Headlamp

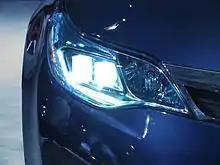
2014 Toyota Avalon headlamp with "Quadrabeam"-styled HID low beams, halogen high beams, and LED daytime running lights that also illuminate at a lower intensity to provide the front position light function

High-intensity discharge lamps (HID) produce light with an electric arc rather than a glowing filament. The high intensity of the arc comes from metallic salts that are vaporized within the arc chamber. These lamps have a higher efficacy than tungsten lamps. Because of the increased amounts of light available from HID lamps relative to halogen bulbs, HID headlamps producing a given beam pattern can be made smaller than halogen headlamps producing a comparable beam pattern. Alternatively, the larger size can be retained, in which case the HID headlamp can produce a more robust beam pattern.